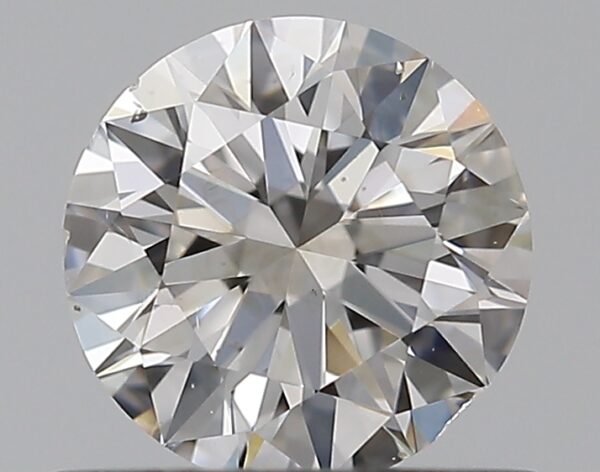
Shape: round
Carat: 0.5
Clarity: VS2
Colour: H
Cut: EX
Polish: EX
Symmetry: VG
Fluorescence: F
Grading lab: GIA
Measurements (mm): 5.05 x 5.1 x 3.12